Privatization in Russia

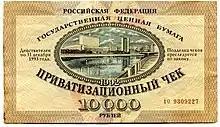
1992 privatization voucher

Privatization took place on a much wider scale in the early 1990s, when the government of Russia deliberately set a goal to sell its assets to the Russian public. Upon the Soviet Union's collapse, the new government was forced to manage the huge state enterprise sector inherited from the Soviet economy. Privatization was carried out by the State Committee for State Property Management of the Russian Federation under Chubais with the primary goal being to transform the formerly state-owned enterprises into profit-seeking businesses, which would not be dependent on government subsidies for their survival. To distribute property quickly and to win over popular support, the reformers decided to rely mostly on the mechanism of free voucher privatization, which was earlier implemented in Czechoslovakia. The Russian government believed that the open sale of state-owned assets, as opposed to the voucher program, would have likely resulted in the further concentration of ownership among the Russian mafia and the nomenklatura, which they sought to avoid. Nevertheless, contrary to the government's expectations, insiders managed to acquire control over most of the assets, which remained largely dependent on government support for years to come. From 1992 to 1994, ownership of 15,000 firms was transferred from state control via the voucher program.